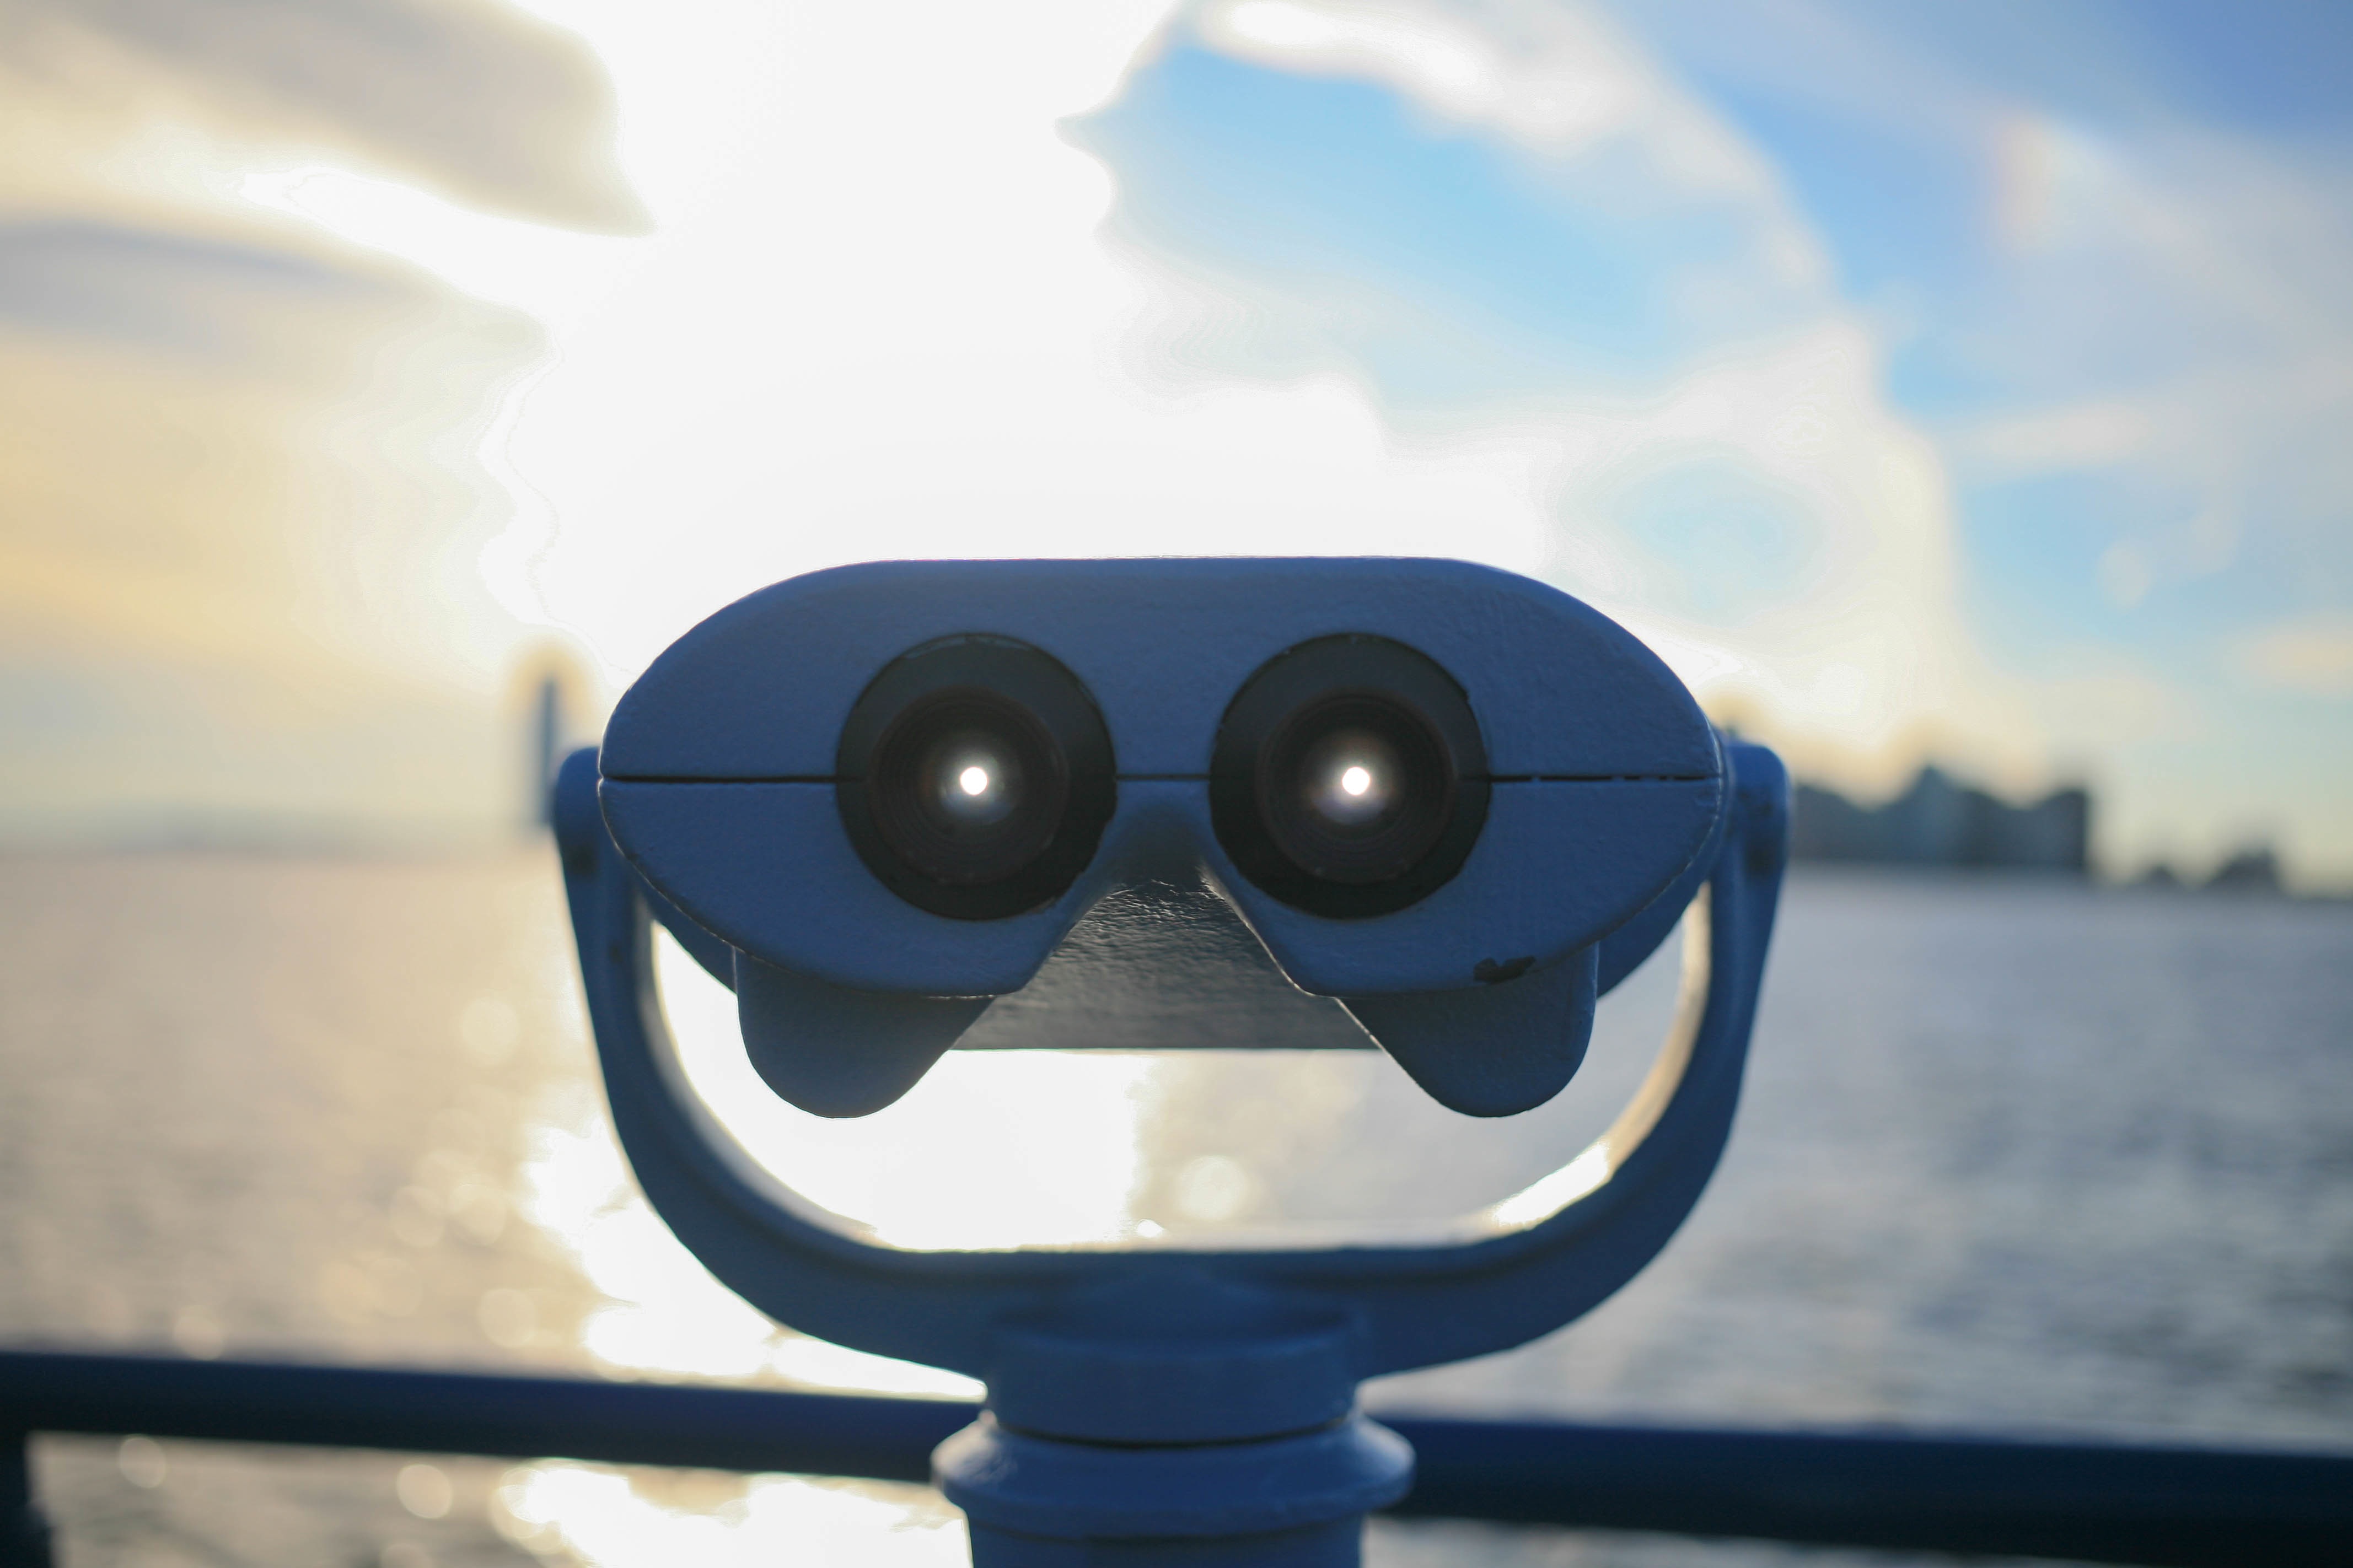
light, white, reflection, vehicle, color, blue, lighting, sunglasses, glasses, shape